Answer in natural language. Considering the relative positions, is Doorway to the left or right of blue tartanpatterned dog bed? Choose between the following options: right or left
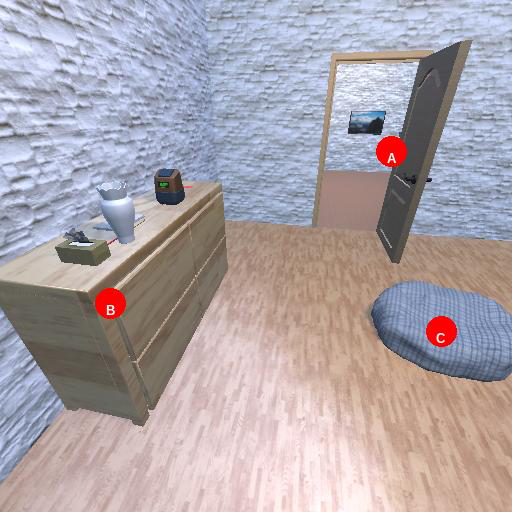
<answer>right</answer>